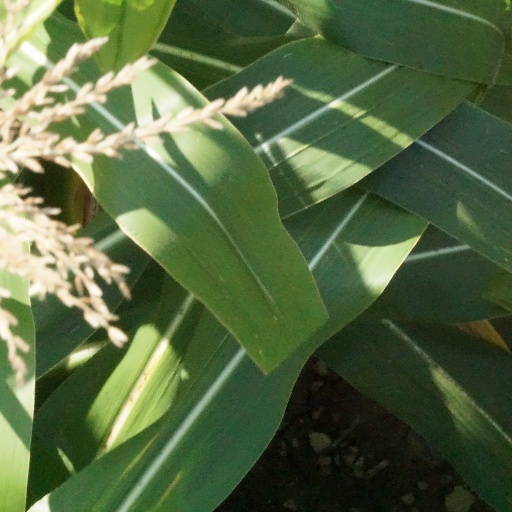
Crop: maize; corn